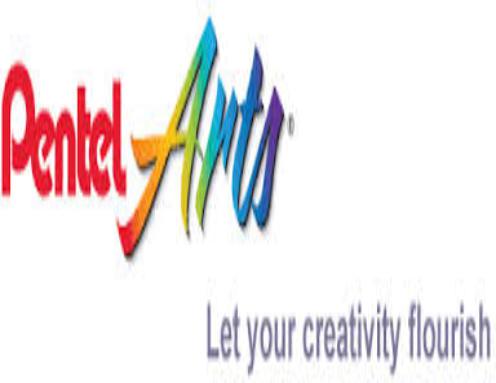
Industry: Necessities